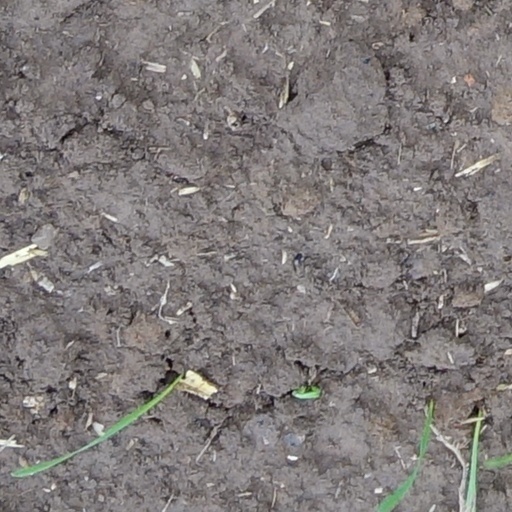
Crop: wheat